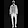
Label: Coat